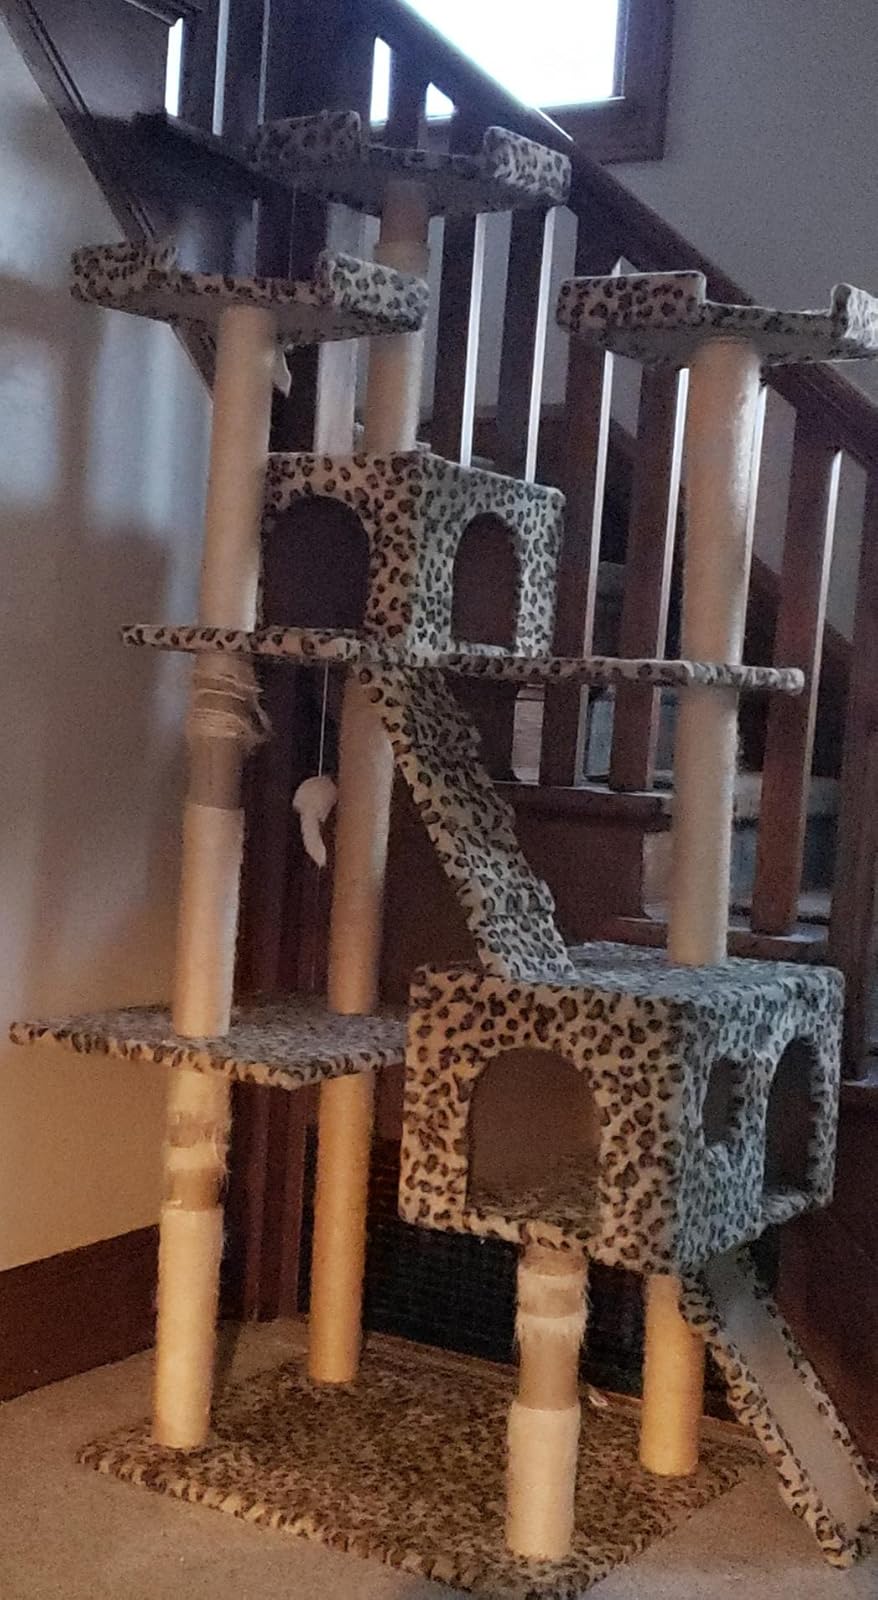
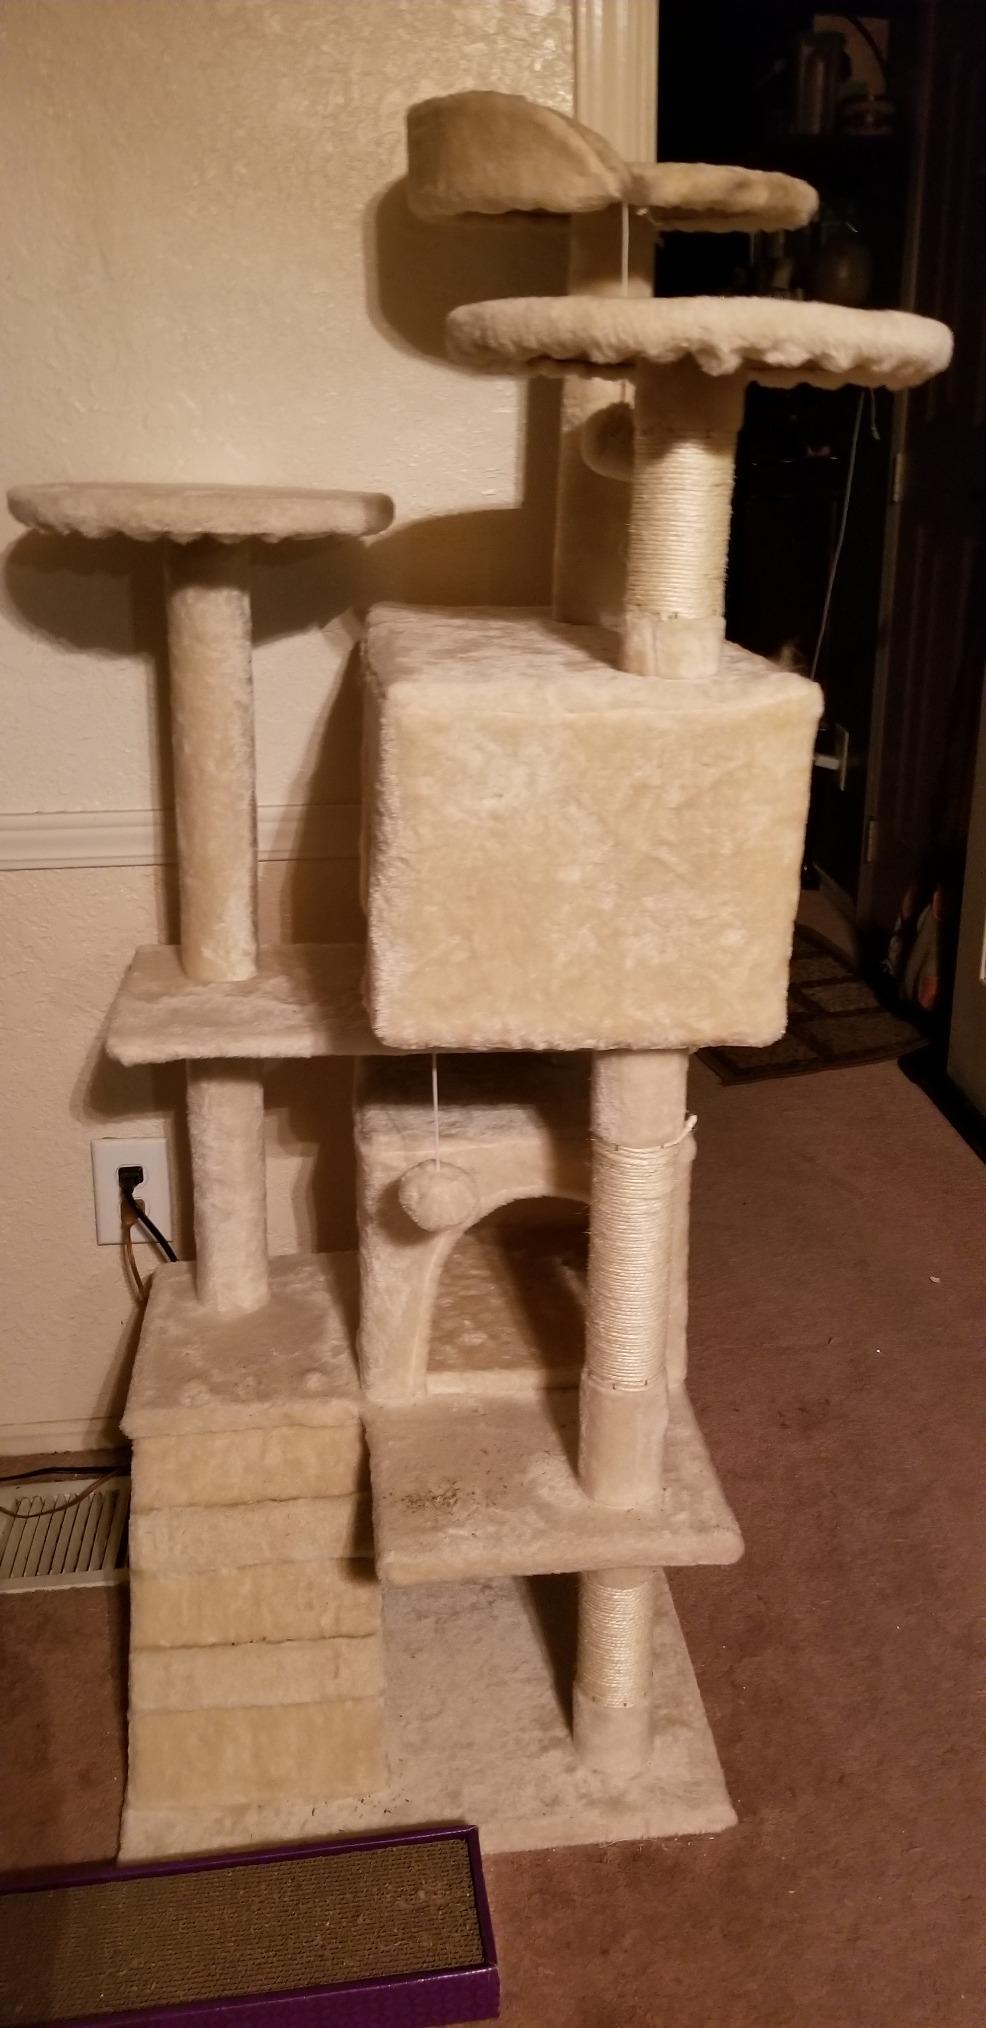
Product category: items_cat tree
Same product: no